Ryan Newman (racing driver)

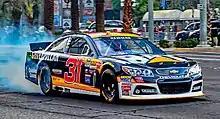
Newman's No. 31 at the 2015 NASCAR Victory Lap on the Las Vegas Strip

Newman's 2013 campaign started with a 5th-place finish in the Daytona 500, but his momentum changed with two crashes at Phoenix the following week. He finished 38th at Las Vegas, but recovered with a 7th-place finish at Bristol. Newman collected two more Top 10 finishes in the next three races, but during that span, he also had a controversial 31st-place finish in Martinsville. After a puncture, Newman appeared to stop deliberately and was penalized three laps. Two mediocre races at Kansas and Richmond followed before the series went to Talladega. There, Newman was initially running well but finished 32nd when he and his teammate Danica Patrick were caught up in a spectacular late crash that saw Kurt Busch flip over and land on top of Newman. Newman, however, recovered well to collect two consecutive Top 10 finishes at both Darlington and Charlotte, displaying a large performance difference between the All-Star Race and the Coca-Cola 600.